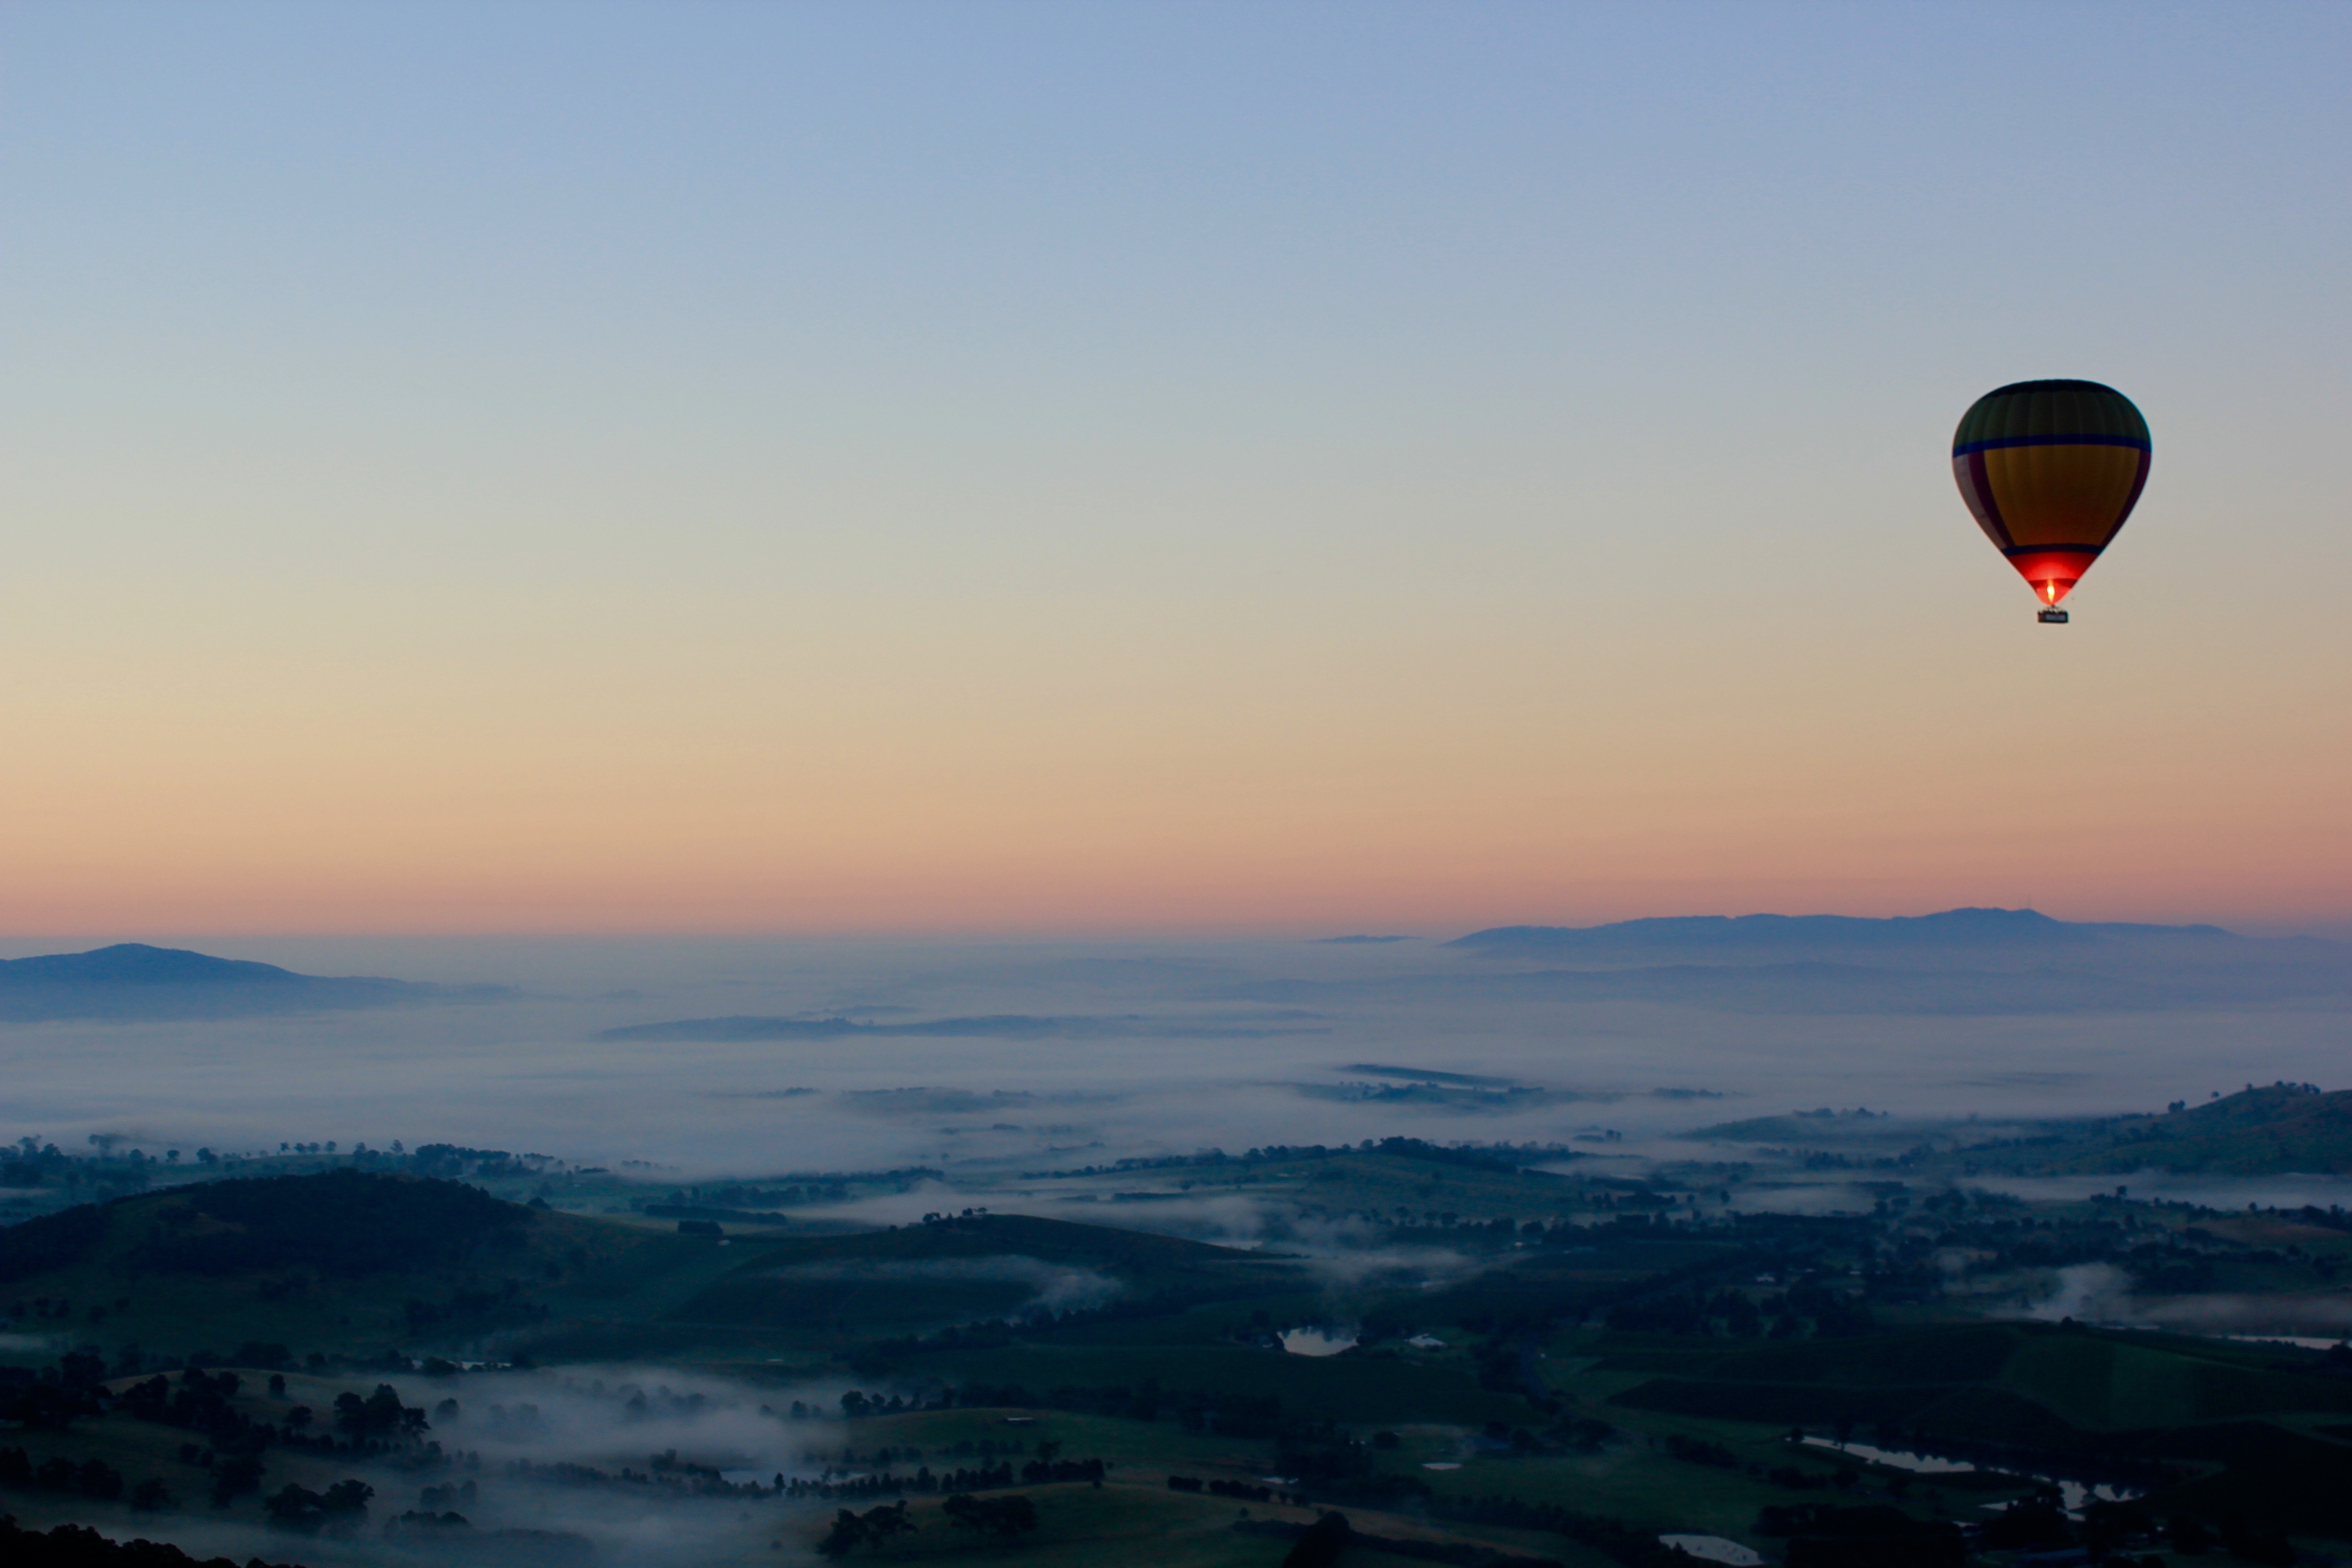
horizon, sky, sunrise, sunset, mist, morning, hot air balloon, adventure, dawn, atmosphere, travel, aircraft, dusk, evening, vehicle, flight, baloon, hot air ballooning, hot air baloon, atmospheric phenomenon, atmosphere of earth